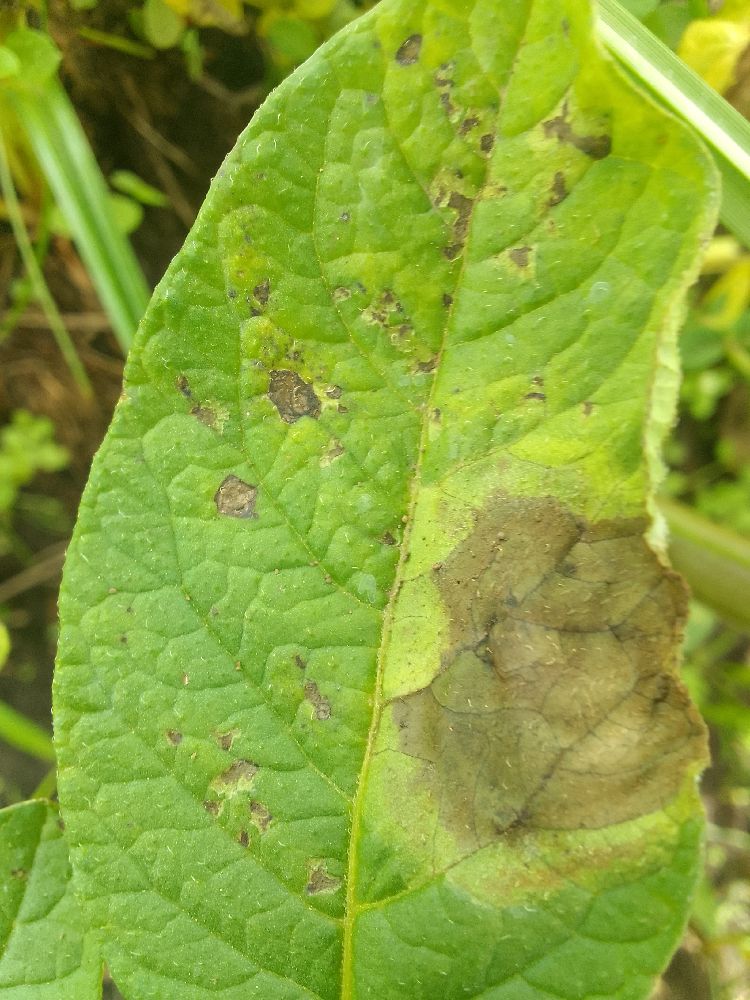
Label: Late blight